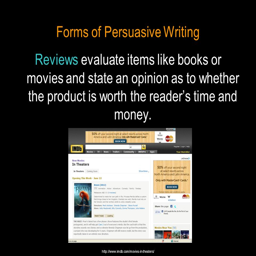
forms of reviews evaluate items like books or movies and state an opinion as to whether the product is worth the reader 's time and money .